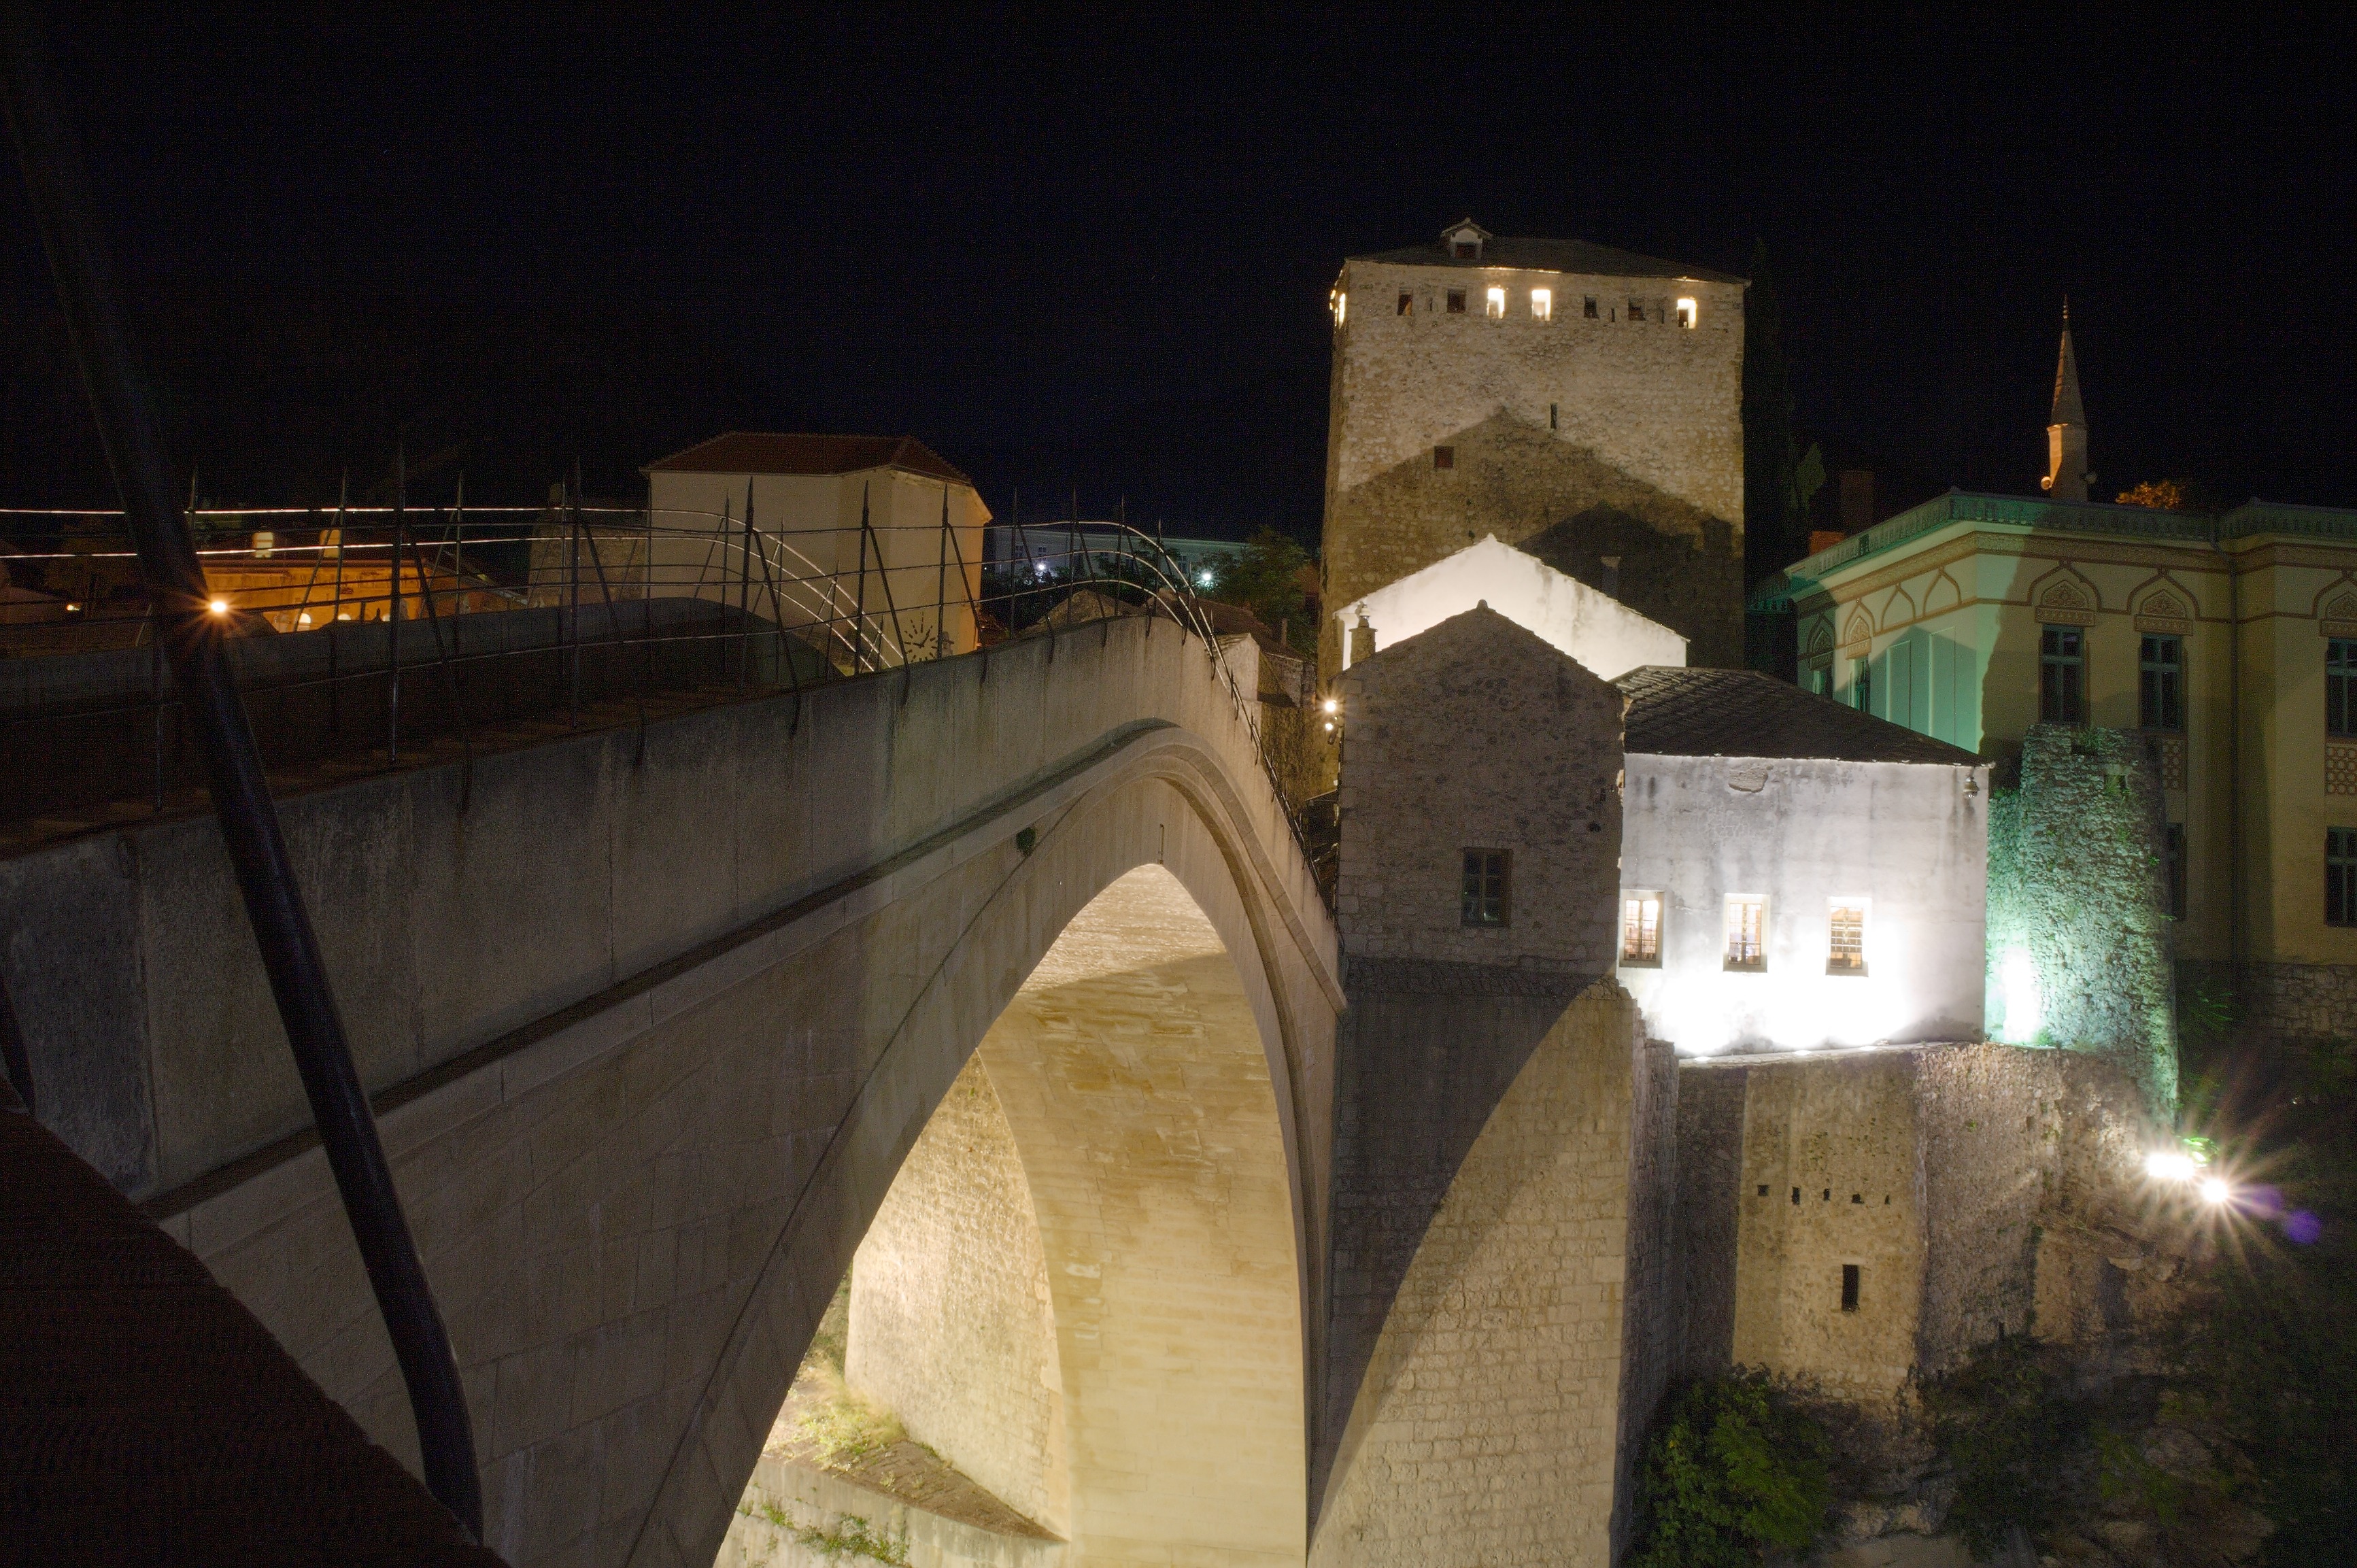
light, night, evening, lighting, herzegovina, old bridge, mostar, bosnia and herzegovina, rebuilt